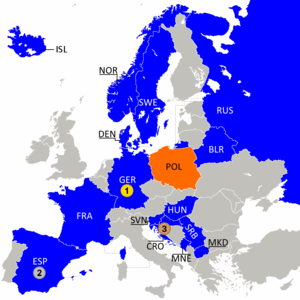
Pays participants au championnat d'Europe de handball masculin 2016, avec indication des trois médaillés.
La 12ᵉ édition du championnat d'Europe masculin de handball s'est déroulé du 15 au 31 janvier 2016 en Pologne, qui l'organise pour la première fois. C'est une compétition organisée par la Fédération européenne de handball et qui réunit les meilleures sélections nationales européennes.